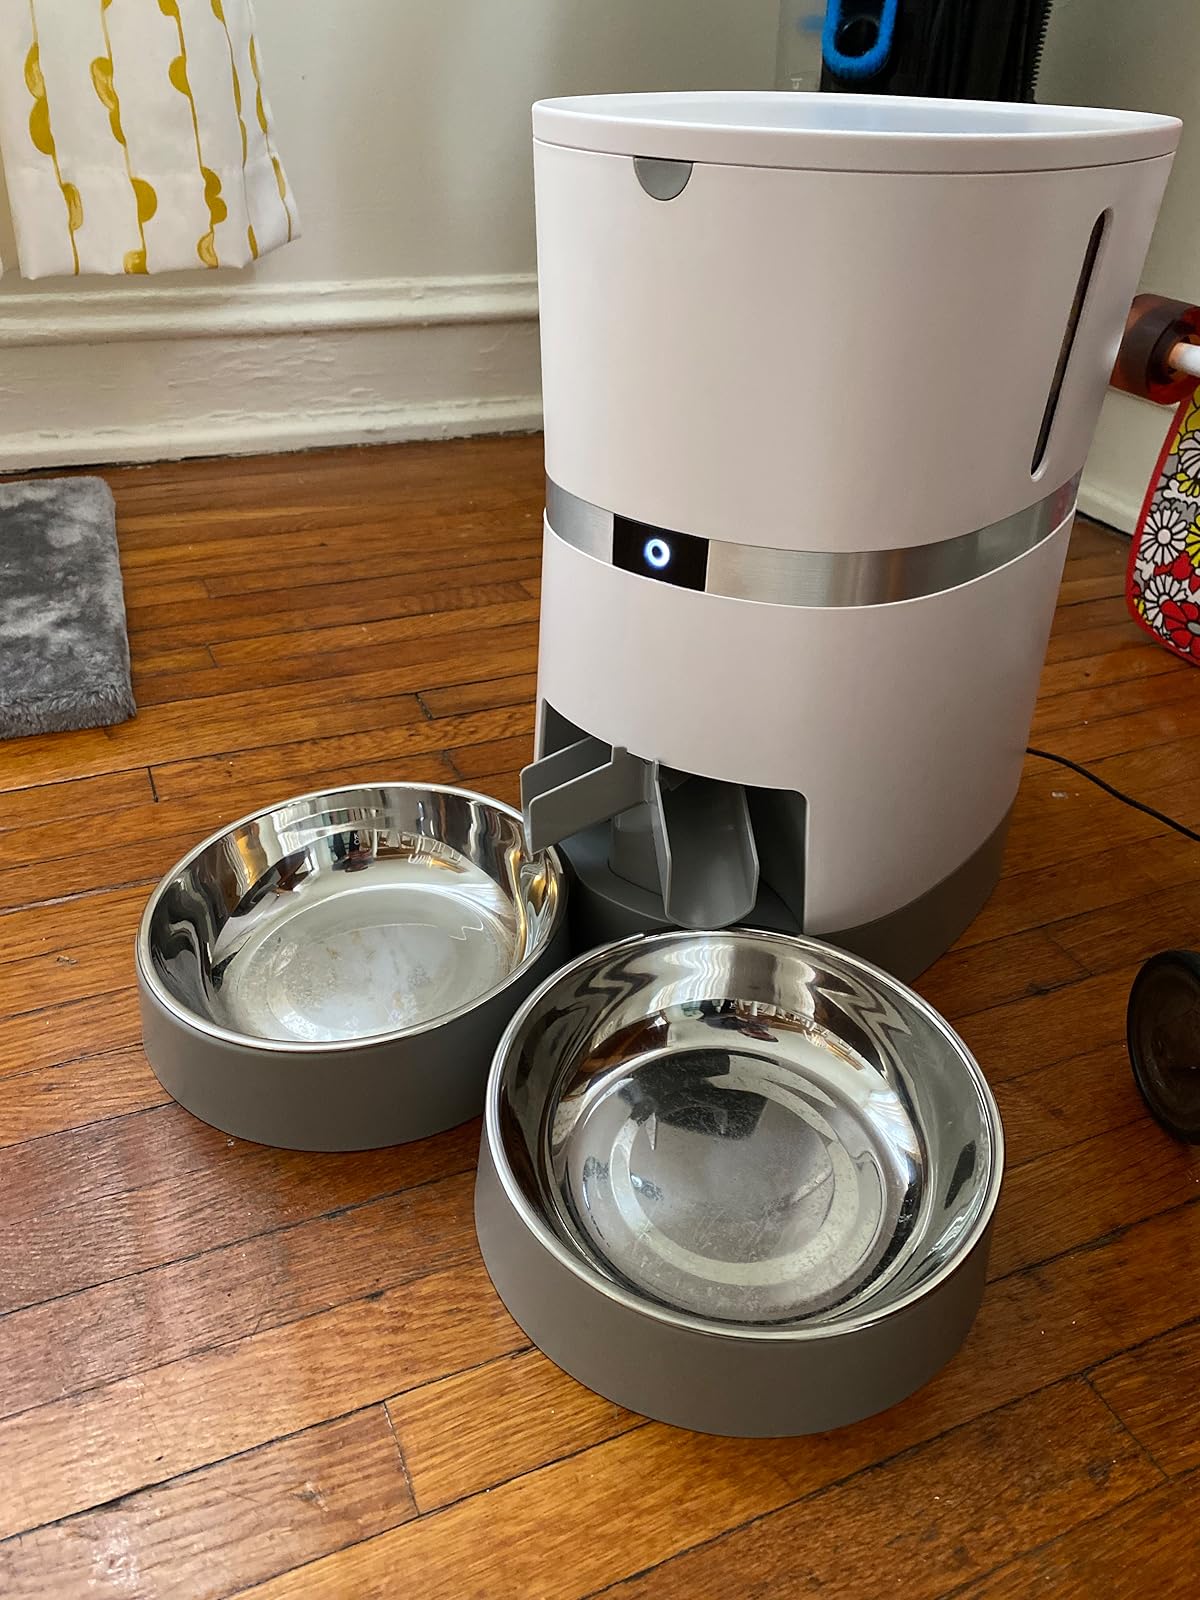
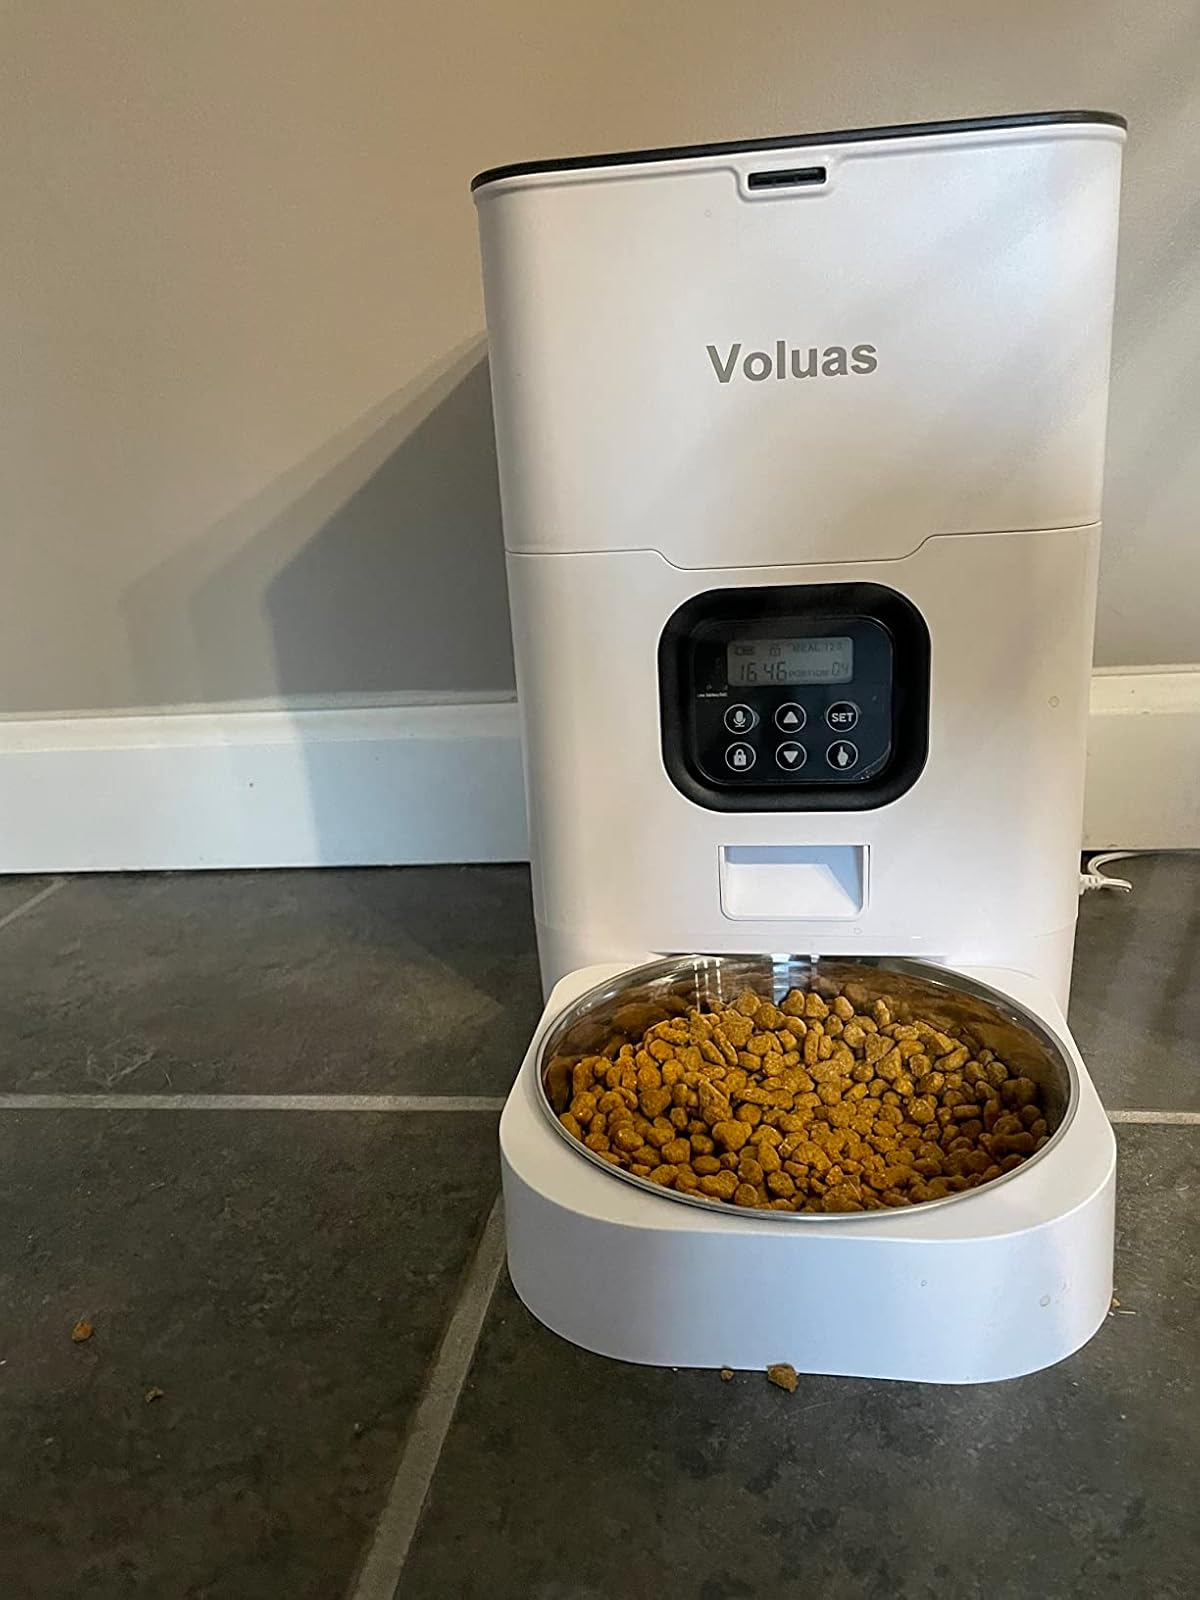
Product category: items_feeder
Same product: no